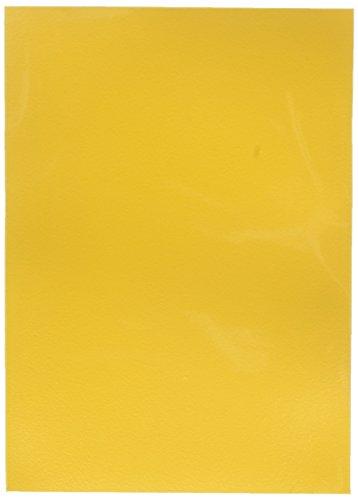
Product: Arcane Tinman Dragon Shield Sleeves - Matte Yellow Card Sleeves
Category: Toys & Games | Collectible Toys | Collectible Display & Storage | Card Storage & Display | Cases
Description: Dragon shield sleeves are designed to protect your gaming cards against the wear and tear of play use.
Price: $11.26
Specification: ProductDimensions:4x2x6inches|ItemWeight:4.8ounces|ShippingWeight:4.8ounces(Viewshippingratesandpolicies)|DomesticShipping:ItemcanbeshippedwithinU.S.|InternationalShipping:ThisitemcanbeshippedtoselectcountriesoutsideoftheU.S.LearnMore|ASIN:B071D9WJ5K|Itemmodelnumber:AT-11014|Manufacturerrecommendedage:6yearsandup